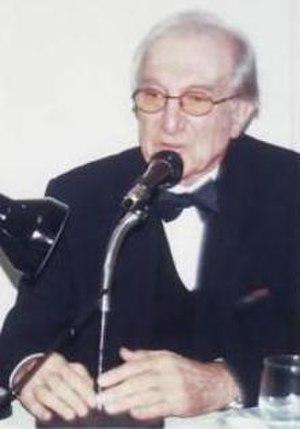
Rifat Chadirji, né le 6 décembre 1926 à Bagdad et mort le 10 avril 2020 à Londres, est un architecte, photographe, auteur et activiste irakien.